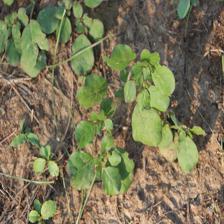
Label: BroadLeafWeed